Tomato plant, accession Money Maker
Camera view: vertical (180 deg); turntable rotation: 330 degrees
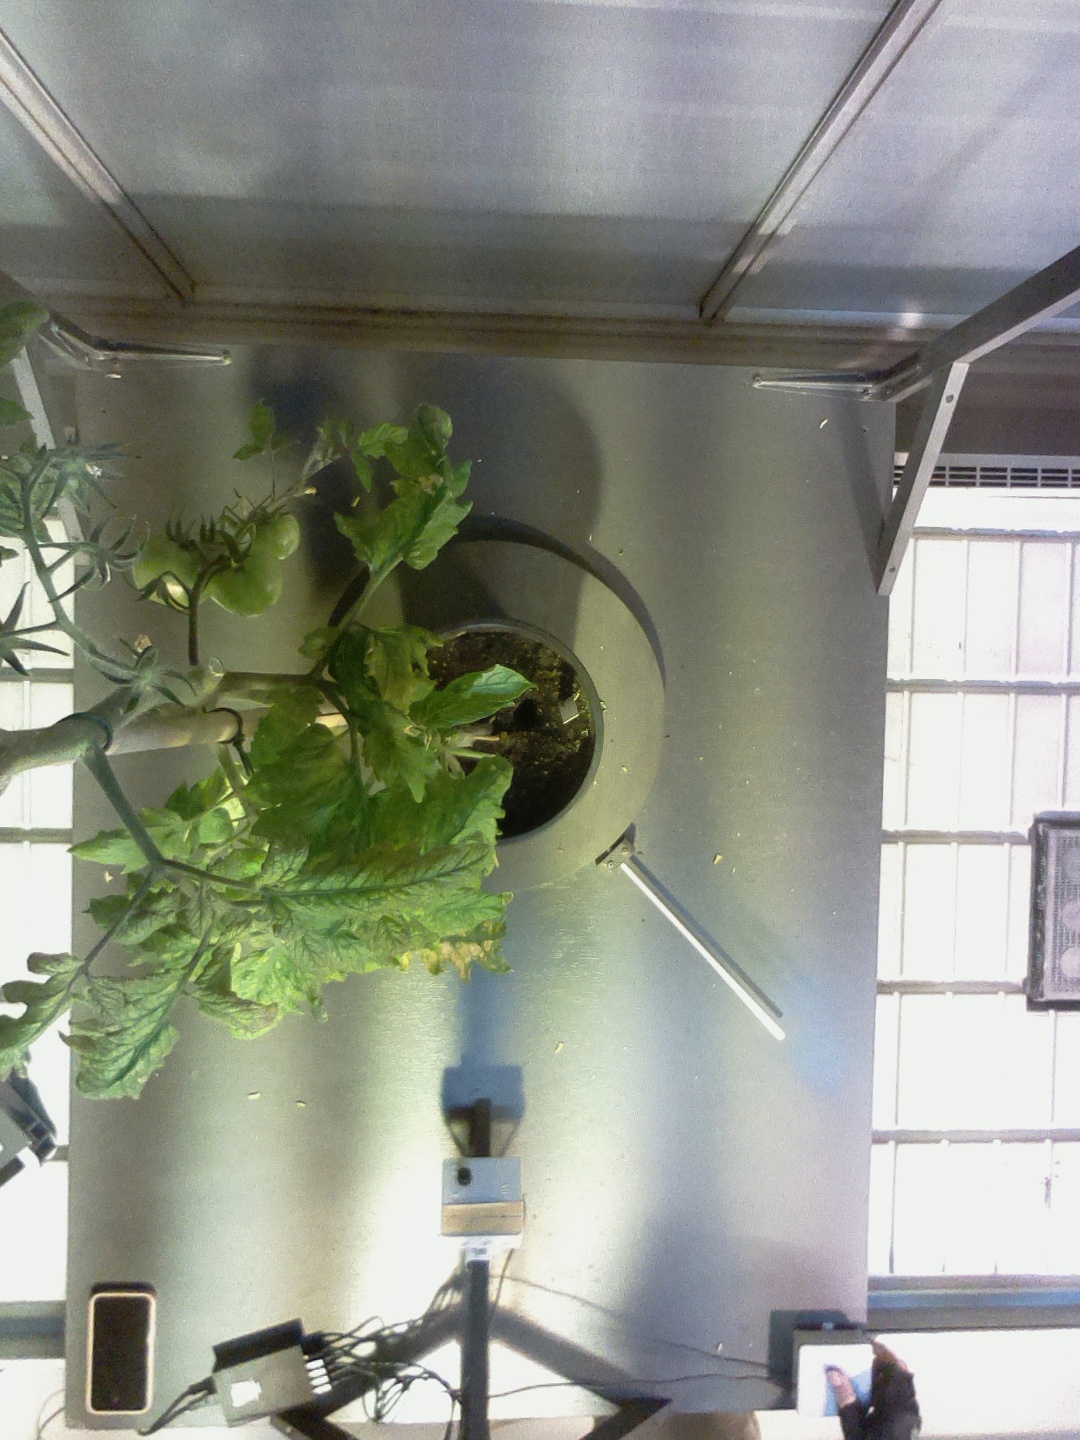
BBCH growth stage 77: 70%-80% of final fruit size